History of Western civilization before AD 500

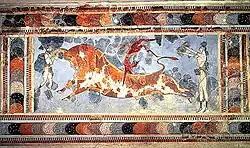
A fresco found at the Minoan site of Knossos, indicating a sport or ritual of "bull leaping". The Minoan civilization was a Bronze Age civilization that arose on the island of Crete and flourished from approximately the 27th century BC to the 15th century BC.

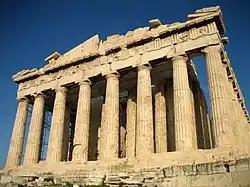
The Parthenon, located on the Acropolis in Athens, one of the cradles of Western civilization.

The opposition of a European "West" to an Asiatic "East" has its roots in classical antiquity, with the Persian Wars, where the Greek city states (depicted as the west) were opposing the expansion of the Achaemenid Empire (depicted as the east). The Biblical opposition of Israel and Assyria from a European perspective was recast into these terms by early Christian authors such as Jerome, who compared it to the "barbarian" invasions of his own time (see also Assyria and Germany in Anglo-Israelism).